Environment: lab
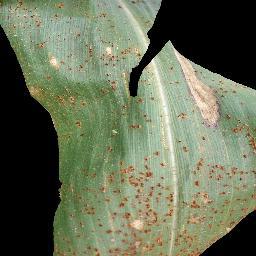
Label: common_rust